Cultural depictions of tuberculosis

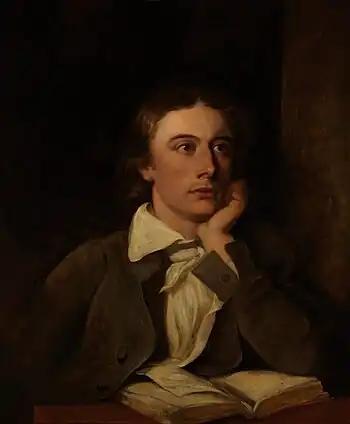
The poet John Keats, here depicted by William Hilton c. 1822, died of tuberculosis aged 25.

Tuberculosis, known variously as consumption, phthisis, and the great white plague, was long thought to be associated with poetic and artistic qualities in its sufferers, and was also known as "the romantic disease". Major artistic figures such as the poets John Keats, Percy Bysshe Shelley, and Edgar Allan Poe; the composer Frédéric Chopin; the playwrights Lesya Ukrainka and Anton Chekhov; the novelists Franz Kafka, Katherine Mansfield, the Brontë family, Fyodor Dostoevsky, Thomas Mann, W. Somerset Maugham, and Robert Louis Stevenson; and the artists Alice Neel, Jean-Antoine Watteau, Elizabeth Siddal, Marie Bashkirtseff, Edvard Munch, Aubrey Beardsley and Amedeo Modigliani either had the disease or were surrounded by people who did. A widespread belief was that tuberculosis assisted artistic talent, as witness the number of great artists who were affected. Physical mechanisms proposed for this effect included the slight fever and the toxaemia caused by the disease, which allegedly helped them to see life more clearly and to act decisively. In 1680 John Bunyan referred to it as "the captain of all these men of death".